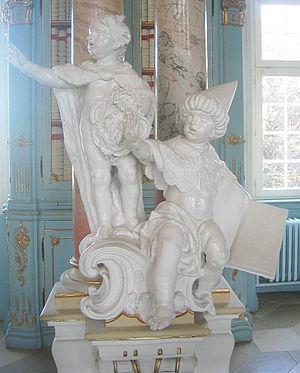
L'abbaye de Schussenried était une abbaye de l'ordre des Prémontrés située à Bad Schussenried, en Haute Souabe, Bade-Wurtemberg, Allemagne.